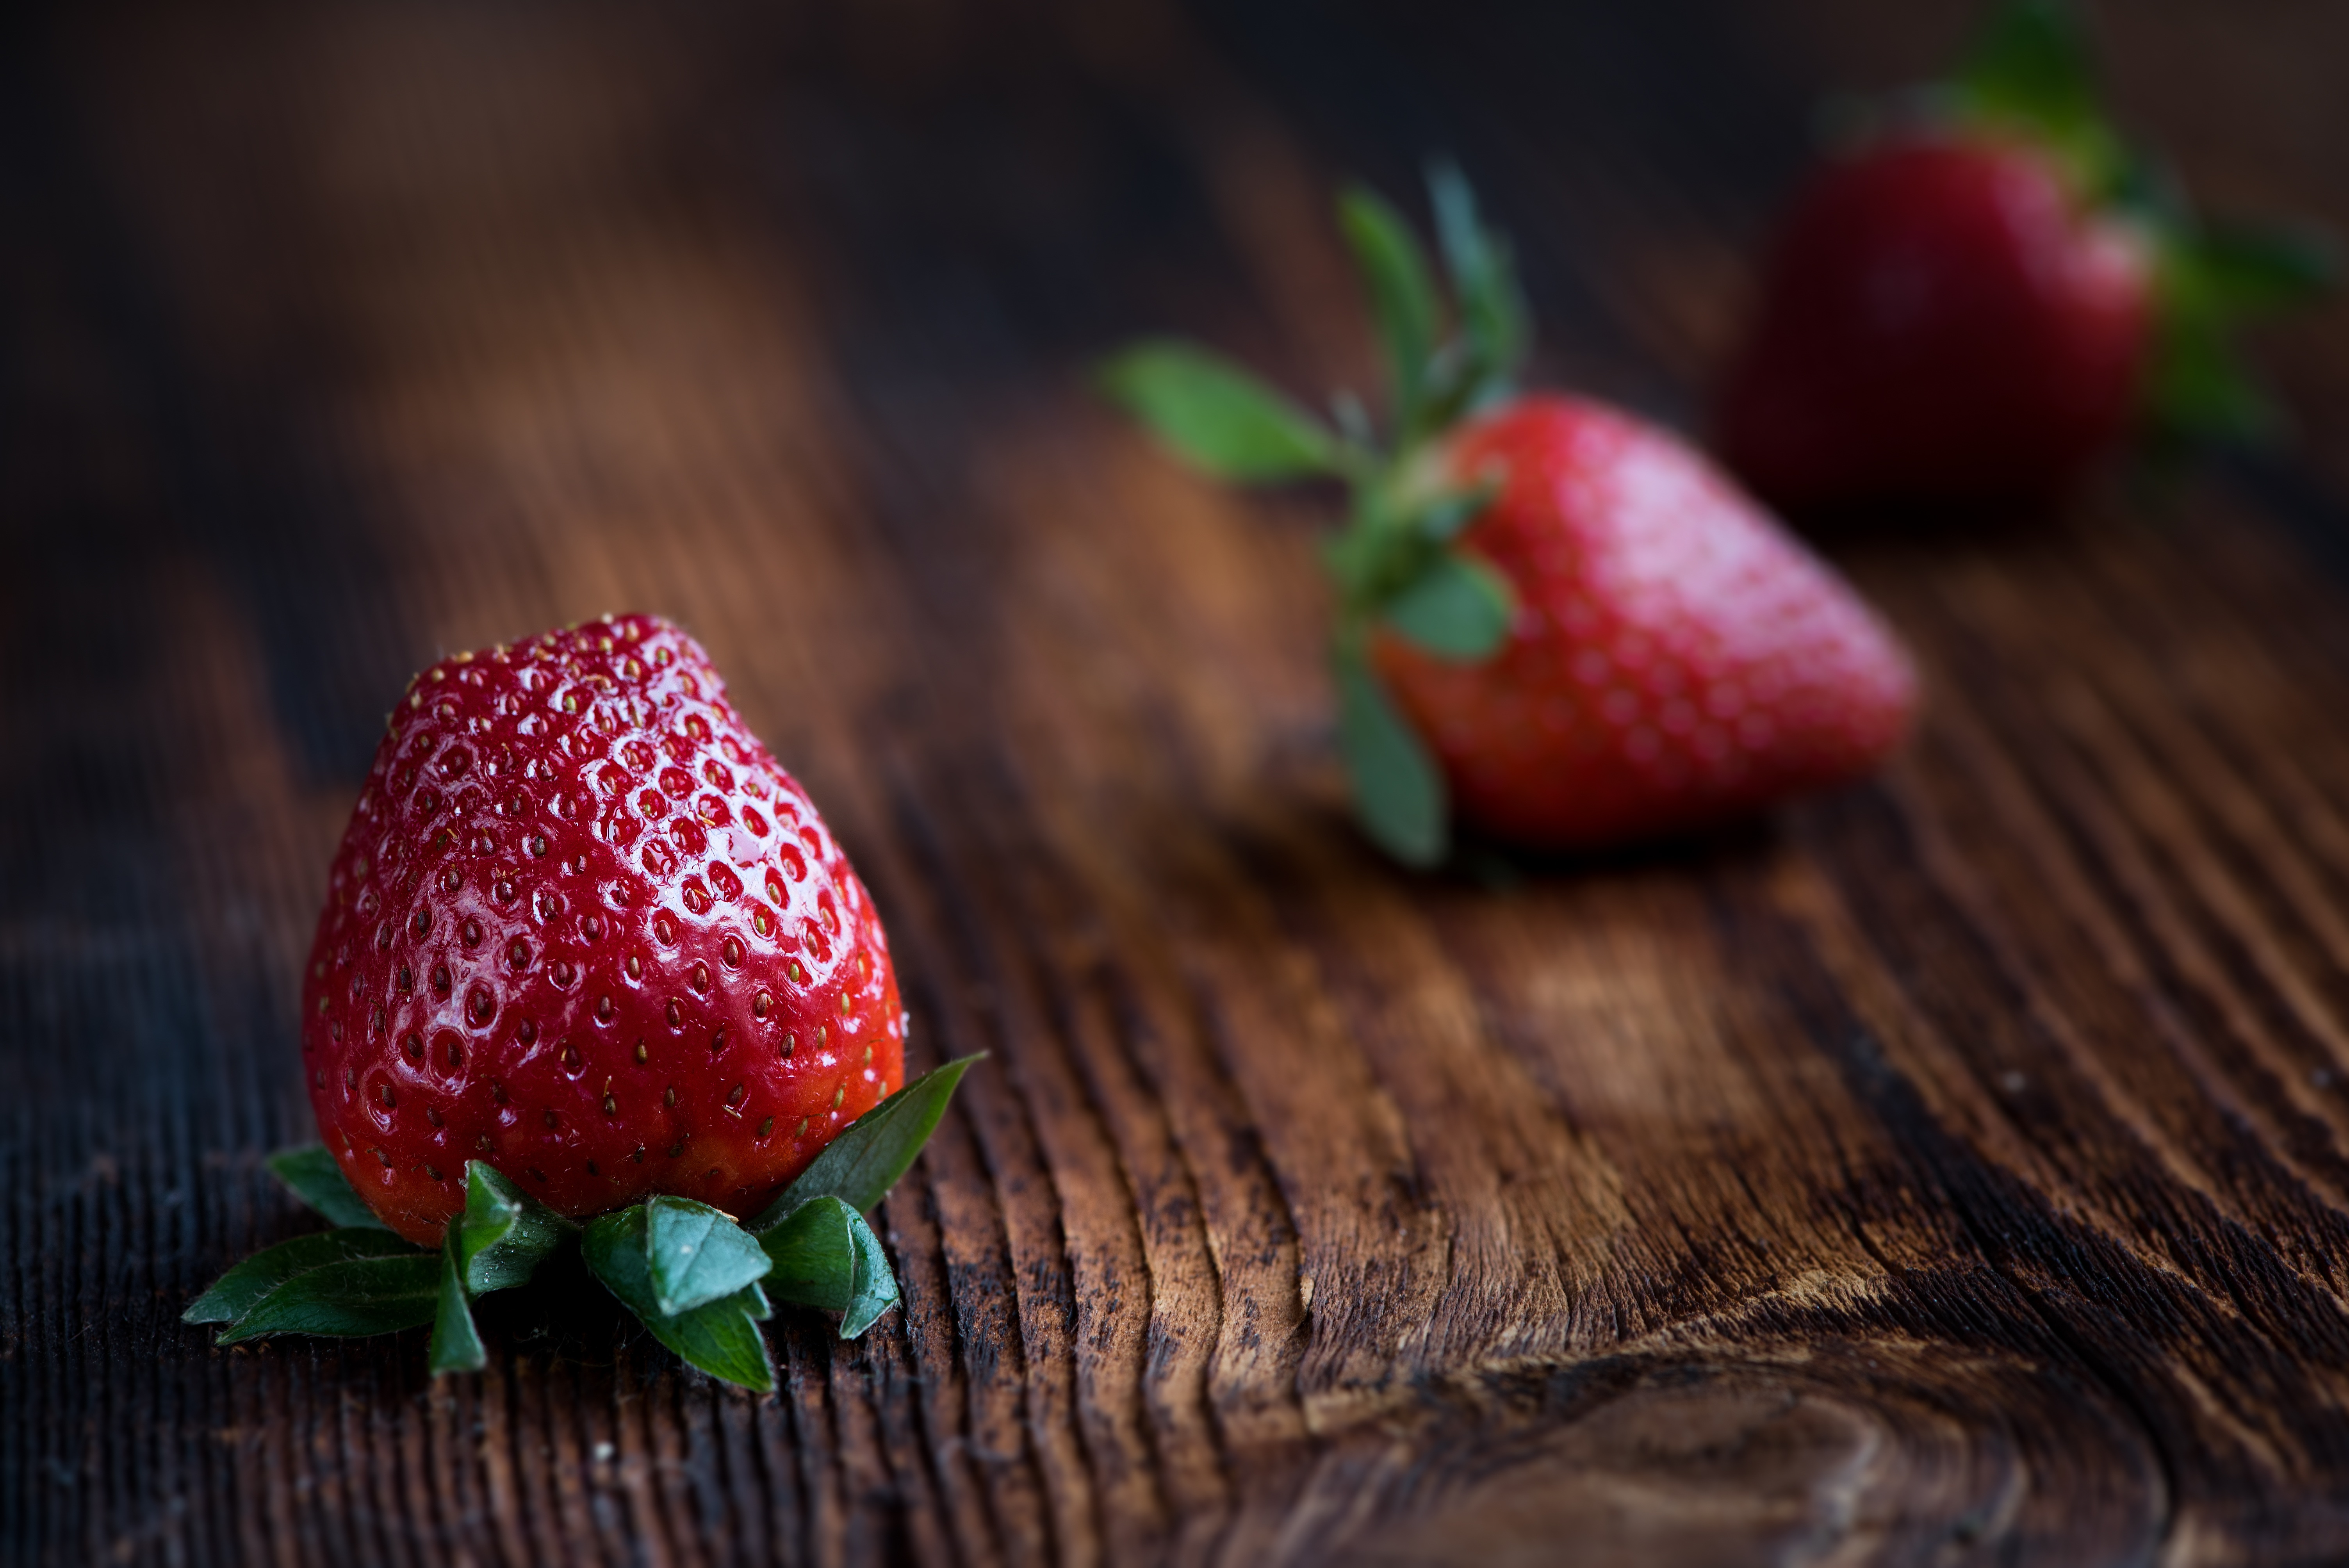
plant, fruit, berry, sweet, ripe, food, red, produce, juicy, healthy, close, dessert, eat, delicious, strawberry, nutrition, minerals, strawberries, vitamins, frisch, sweetness, natural product, vital substances, soft fruit, macro photography, flavor